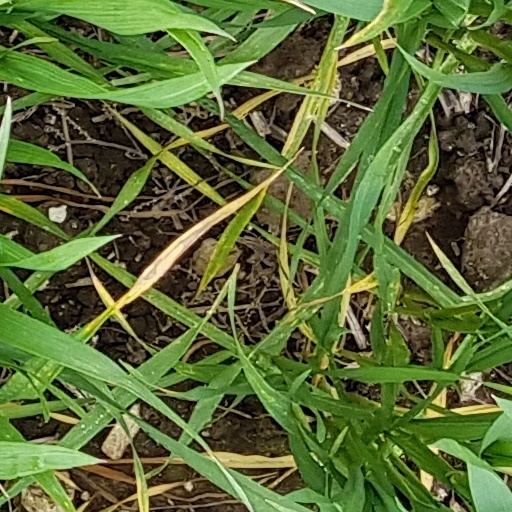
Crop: wheat